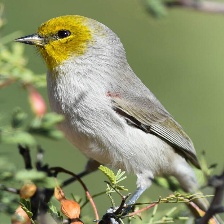
Species: VERDIN
Scientific name: AURIPARUS FLAVICEPS